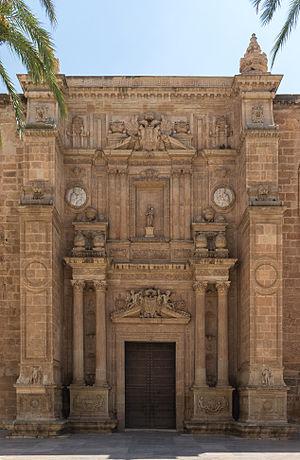
L'entrée principale de la Cathédrale, Almeria, Espagne